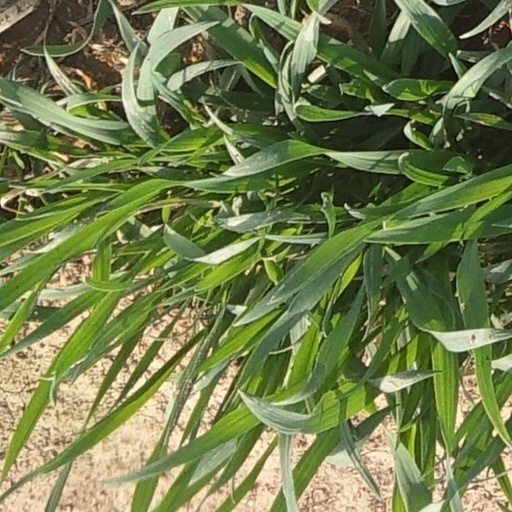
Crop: wheat